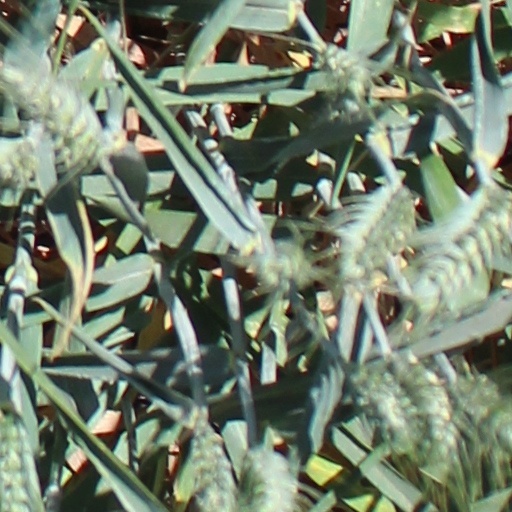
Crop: wheat